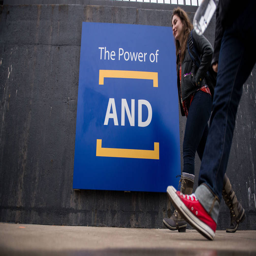
student walking in front of a power of and banner near the footbridge .